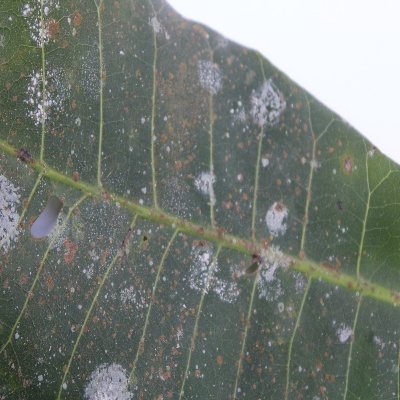
Crop: Cashew
Condition: red rust